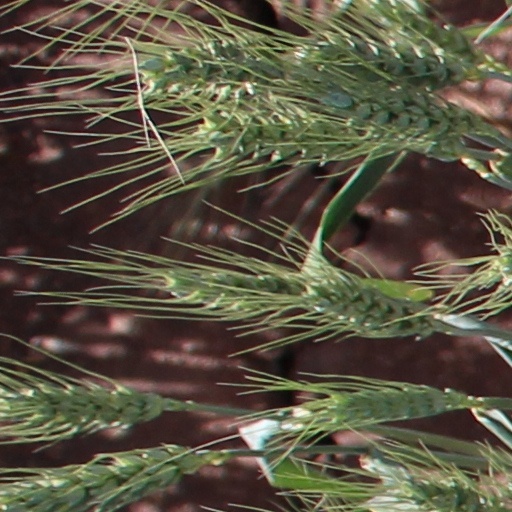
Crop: wheat